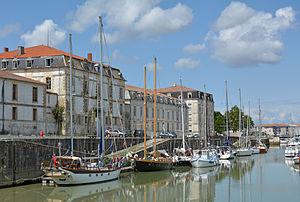
Magasin aux vivres de Rochefort, Charente-Maritime, France
L'hôpital de la Marine de Rochefort, ou hôpital maritime, est un ancien hôpital militaire du XVIIIᵉ siècle formant un ensemble monumental de bâtiments, de cours et de jardins ouvrant sur l'avenue Camille-Pelletan et le cours d'Ablois à Rochefort, dans le département français de Charente-Maritime. Il est le premier hôpital de France de conception pavillonnaire.